Cicero Francis Lowe House

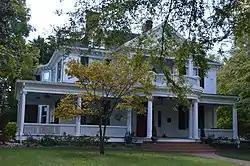
Facade

Cicero Francis Lowe House is a historic home located in Winston-Salem, Forsyth County, North Carolina, United States. It was designed by architect Willard C. Northup and built in 1911. It is a two-story, Colonial Revival style frame dwelling. It features high chimneys with decorative caps, a high hipped roof, and a classical entrance with projecting semi-circular porch and Ionic order columns.